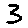
Label: 3